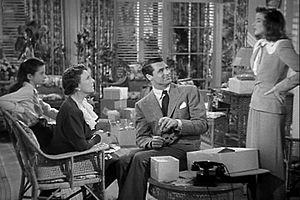
Indiscrétions est un film américain réalisé par George Cukor, sorti en 1940.